The Lokpal and Lokayuktas Act, 2013

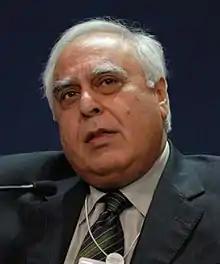
Kapil Sibbal, member of the Joint Drafting Committee of Lokpal

After the third meeting on 7 May 2011, Bhushan said "Lokpal will have powers to initiate investigation and prosecution and will not need permission from the government. The model on which the financial independence will be based is yet to be decided. Various models were discussed, including from other countries and of institutions like the Supreme Court, the Comptroller and Auditor General and the Central Vigilance Commission."